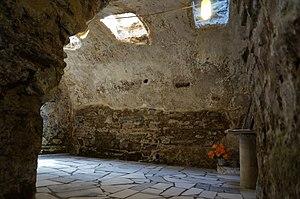
Vue des catacombes de Salonique.